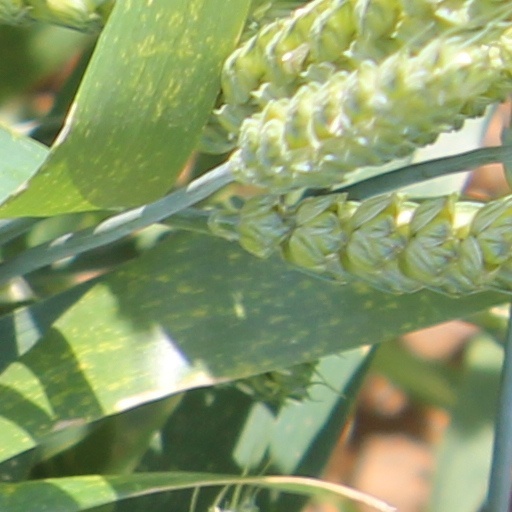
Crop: wheat